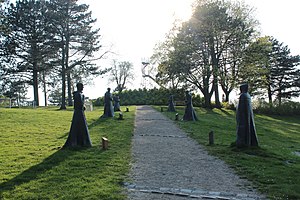
Munkebakken
Udsigt op af Munkebakken med skulpturerne Munkene og udsigtstårnet.
Munkestatuer på Munkebakken. Kig op mod udsigtstårnet på toppen.
Munkebakken er, som navnet antyder, en bakke, der ligger i Næstved centrum på Sydsjælland. Det er en del af Mogenstrup Ås, som strækker sig fra Munkebakken og mod sydøst. Bakken er med sine 48 moh blandt de højeste steder i byen, og området dækker 2 ha.